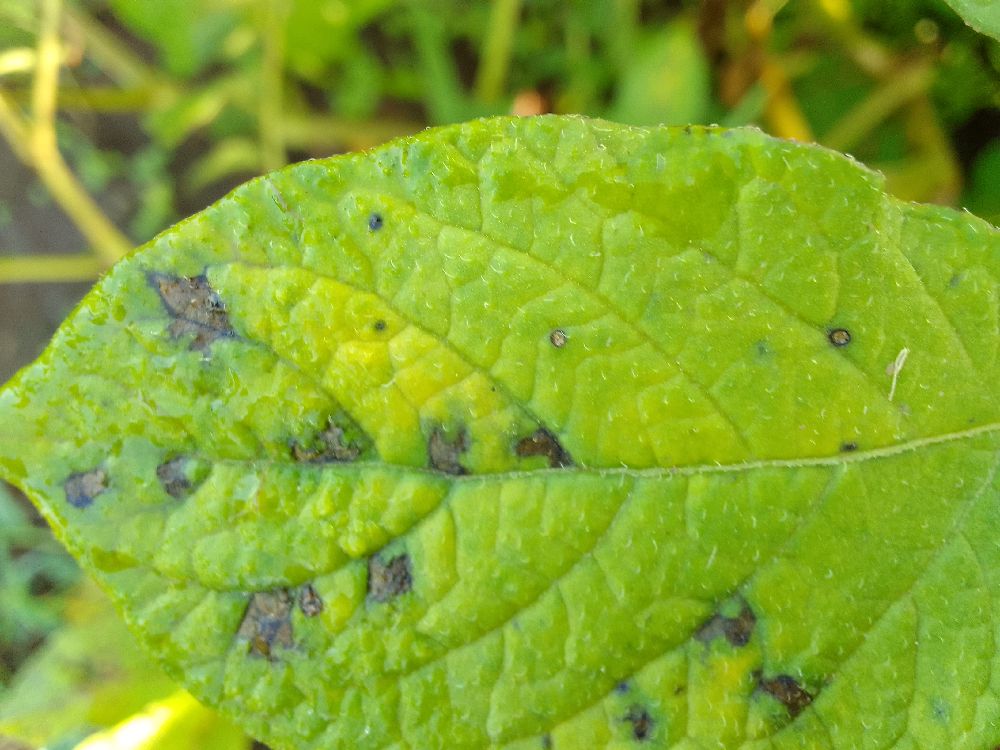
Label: Early blight